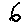
Label: 6